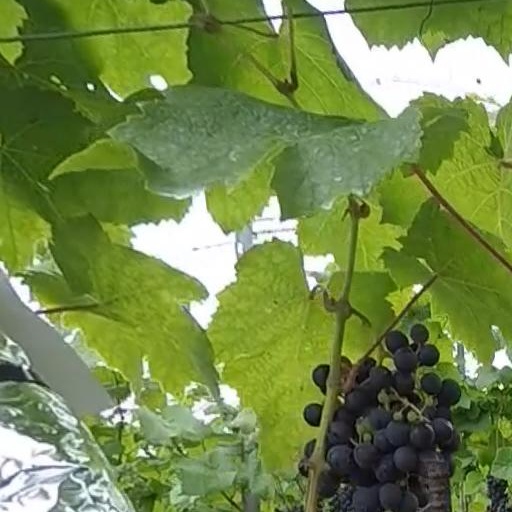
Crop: grape